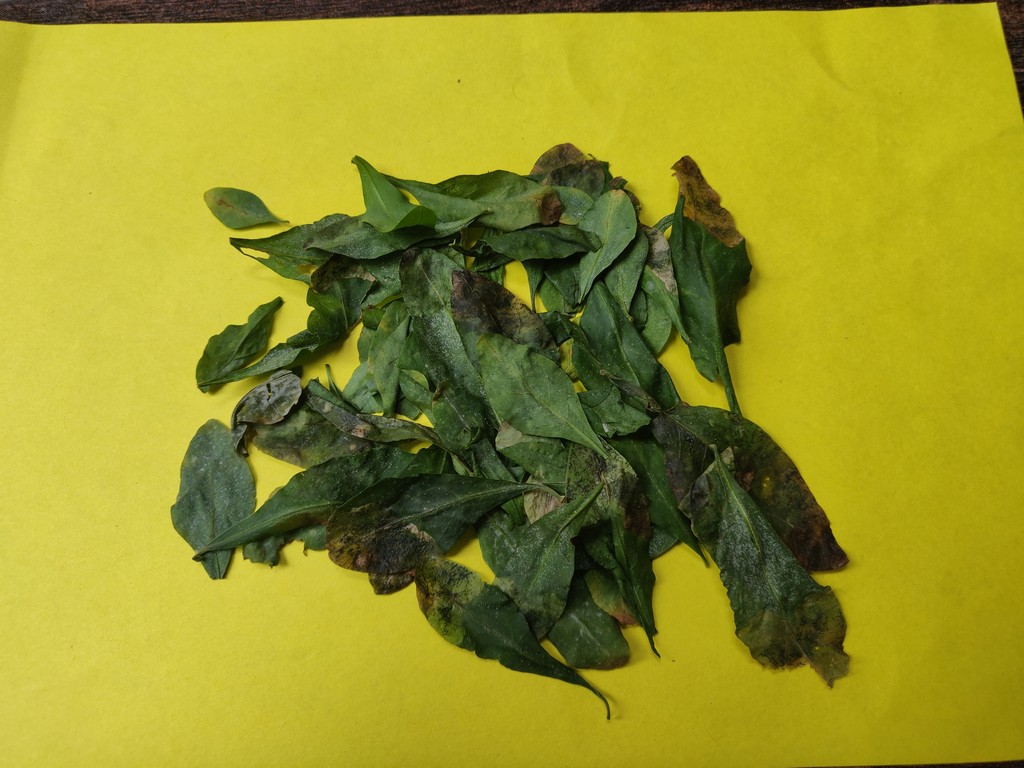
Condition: Unhealthy
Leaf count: multiple
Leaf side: unknown